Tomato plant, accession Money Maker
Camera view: tilt-top (135 deg); turntable rotation: 180 degrees
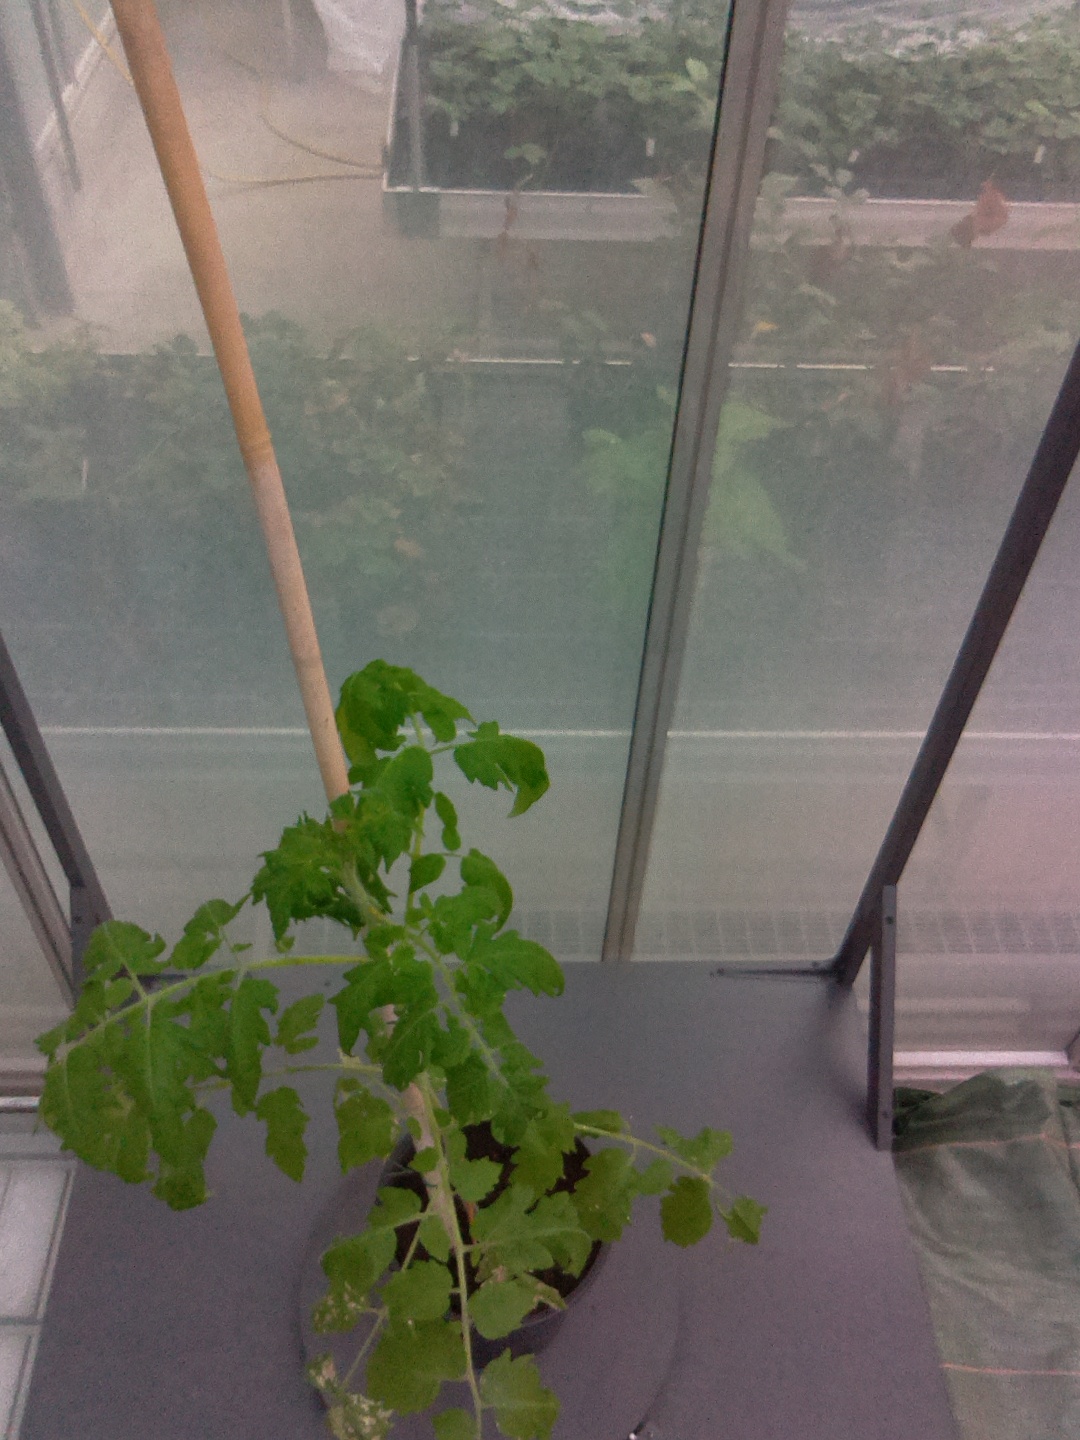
BBCH growth stage 53: 3 inflorescences visible